George Ducas

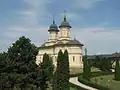
The monastery church.

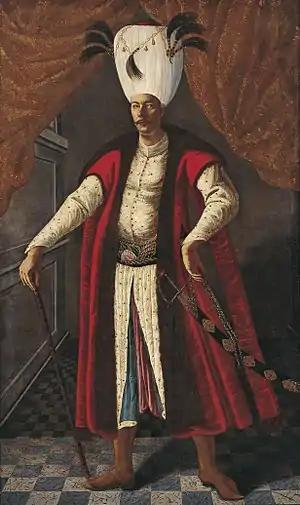
Sultan Mehmed IV, ruler of the Ottoman Empire from 1648 to 1687.

He contracted large debts in order to reclaim the throne, which he managed to following Iliaș Alexandru's rule. The policy of increased taxation led to the uprising of Mihalcea Hâncu in October 1671, crushed the next year after Ducas received Ottoman help. But, as Ducas failed to provide supplies needed for the War against the Polish–Lithuanian Commonwealth, with the Sultan Mehmed IV's life placed in peril at the attack of Kamianets-Podilskyi, the Ottomans swiftly replaced him with Ștefan Petriceicu.